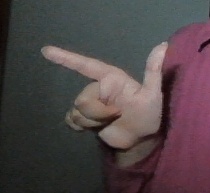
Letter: yaa